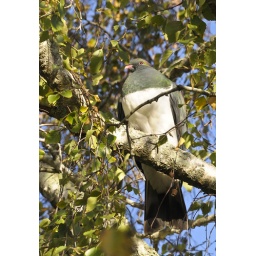
Native NZ wood pigeon in silver birch tree